Baltimore Colts relocation to Indianapolis

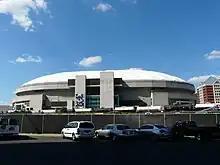
The Hoosier Dome was constructed with a view to attract an NFL franchise to Indianapolis

Under the administration of Mayor Richard Lugar and then continuing with successor, William Hudnut, the city of Indianapolis was making a serious effort to reinvent itself into a "Great American City." From the early 1970s through the 1980s, Indianapolis businessman and civic leader Robert V. Welch was instrumental in leading the way to build consensus among NFL hierarchy and Indianapolis community leaders that Indianapolis could support an NFL franchise. As a result of this and many other initiatives, Indianapolis community leaders created the Indiana Sports Corporation in 1979 to attract major sports events to central Indiana. With respect to the NFL, Welch spent more than a decade to position Indianapolis as the NFL's leading choice for franchise expansion with Welch as the local owner and as such, Hudnut appointed a committee in 1980 to study the feasibility of building a new stadium that could serve primarily as a boon to the city's convention business and, secondarily, as a lure for an NFL team.